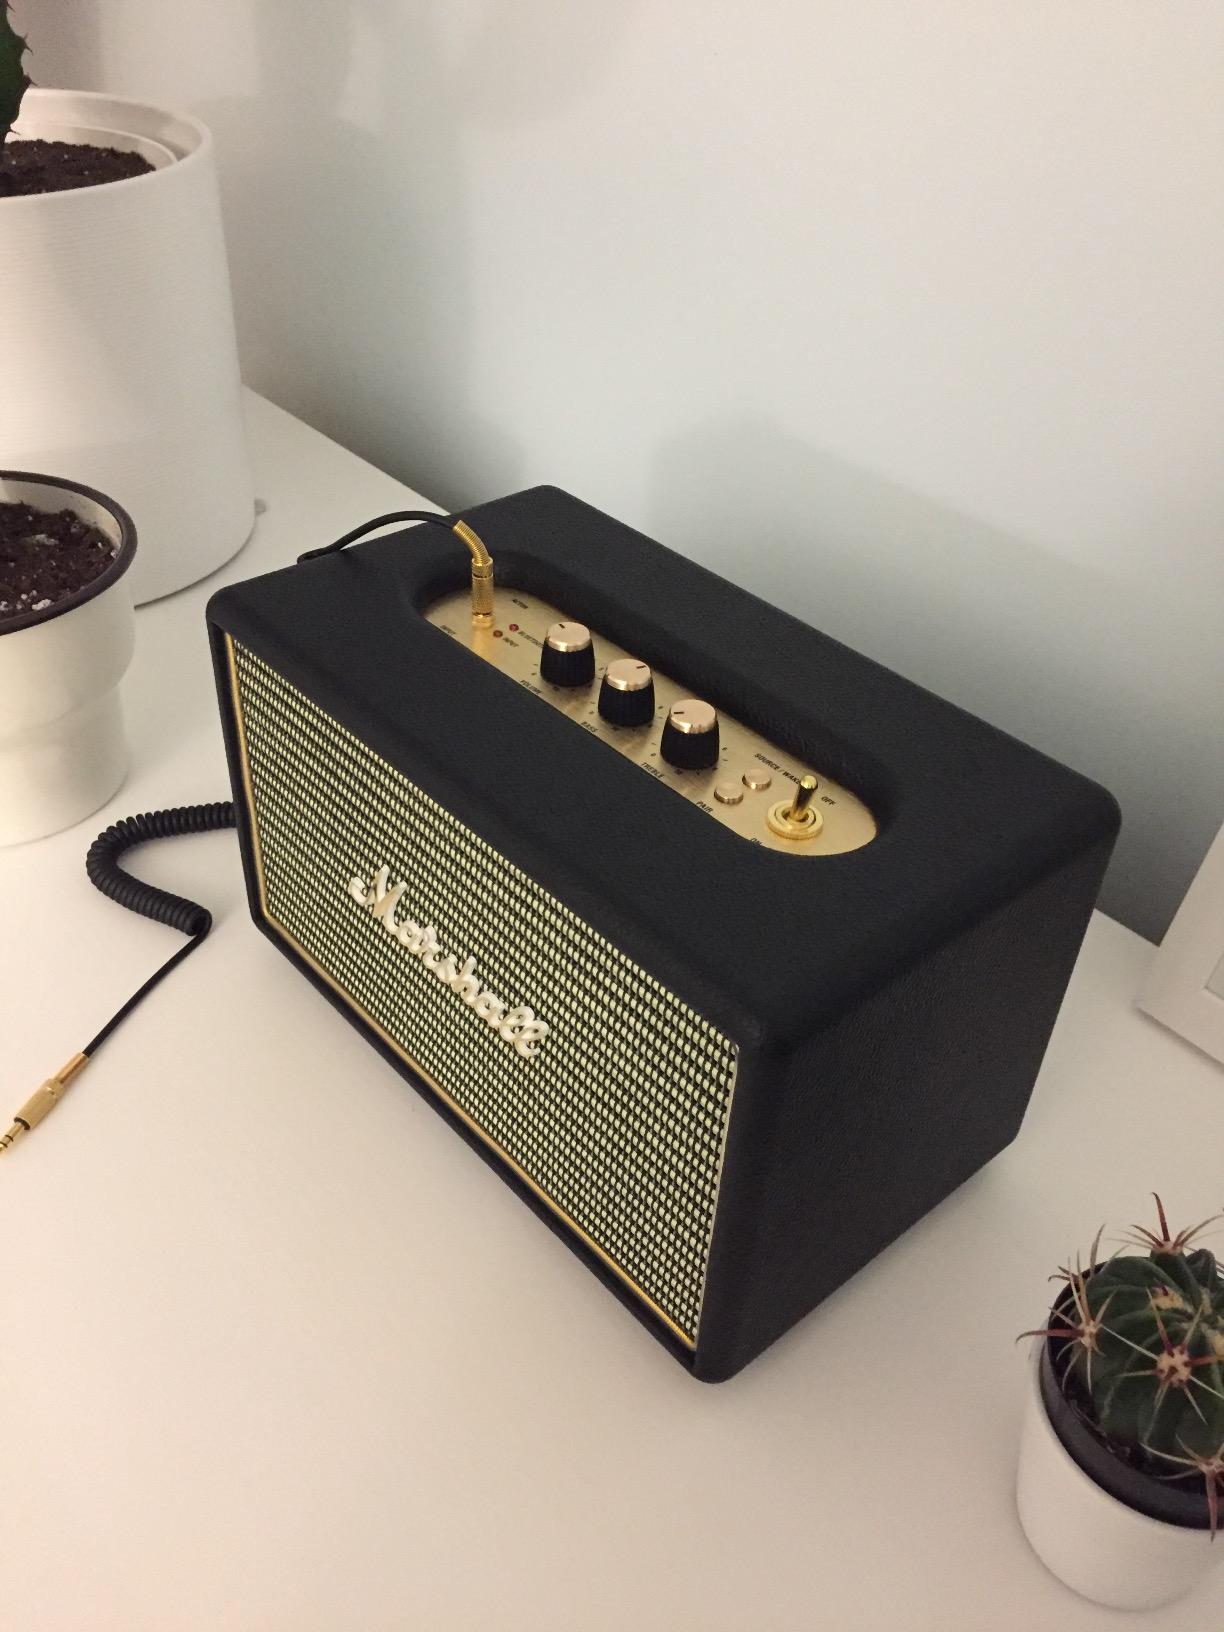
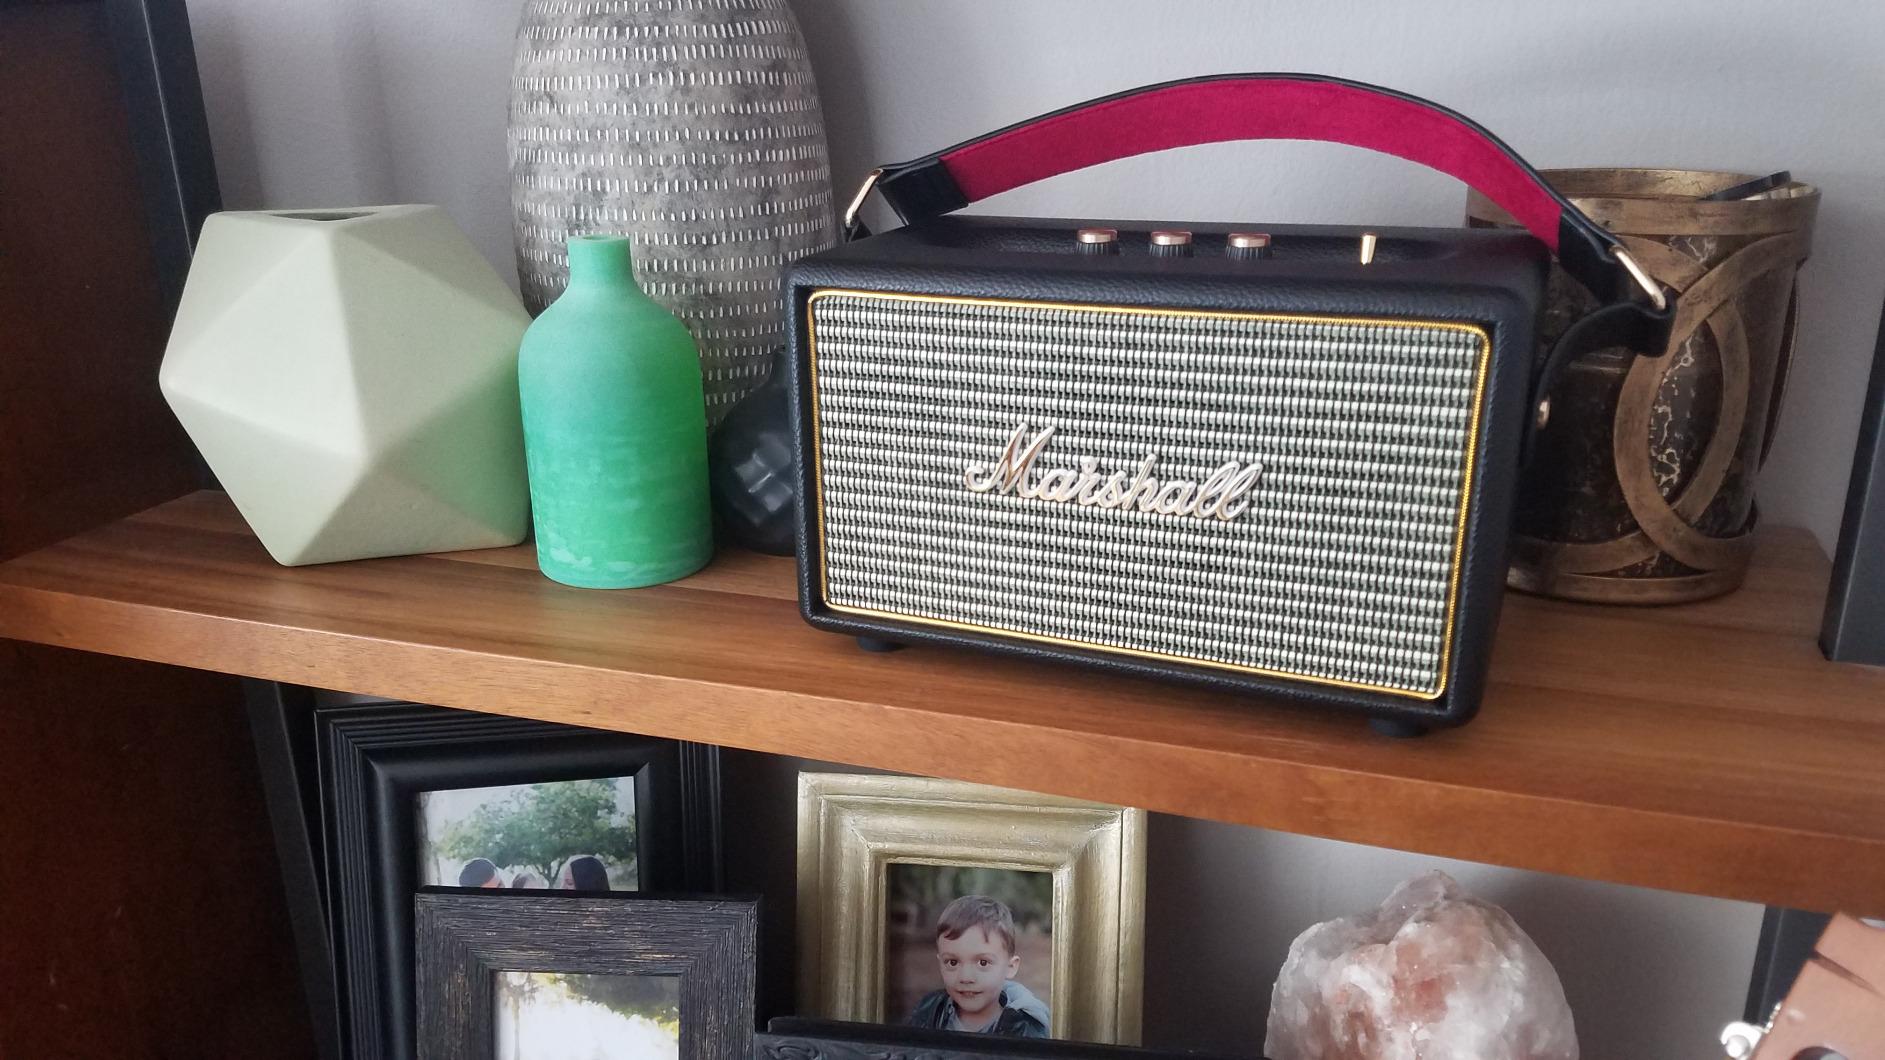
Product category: speaker
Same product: yes